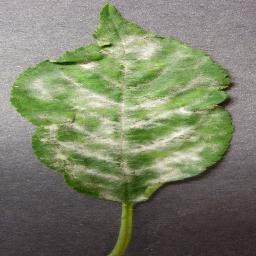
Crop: cherry
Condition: (including_sour)_powdery_mildew